Happiness Curriculum

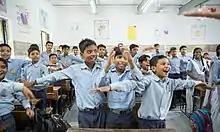

The curriculum employs techniques such as mindfulness, reflective stories, interactive activities, and expression to equip pupils with the necessary skills and mindsets to answer the following questions: What makes me happy? How can I be an instrument in other people's happiness? Teachers use a manual to help pupils explore these questions, whose aim is to enable them to understand the relationship between their thoughts, emotions and themselves, their families, their environment and the society at large. The learning outcomes of the curriculum are awareness and focus, critical thinking and reflection, social-emotional skills, and a confident and pleasant personality